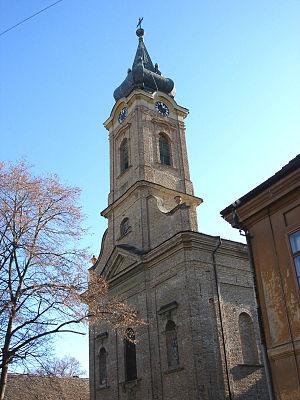
Le diocèse de Syrmie est un diocèse catholique de rite romain ; il est situé en Serbie. Son siège est situé à Sremska Mitrovica, dans la province de Voïvodine. Il est actuellement administré par l'évêque Đuro Gašparović